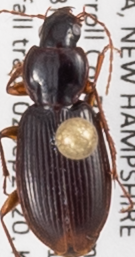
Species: Synuchus impunctatus
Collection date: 2020-09-02
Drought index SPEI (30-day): -0.976
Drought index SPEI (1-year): -0.156
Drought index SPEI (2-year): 0.558